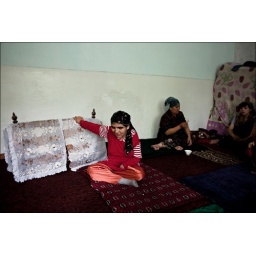
Uzbek refugees sought refuge in a school building after their houses were burned, district Unadyr, Osh, southern Kyrgyzstan. 23.06.2010